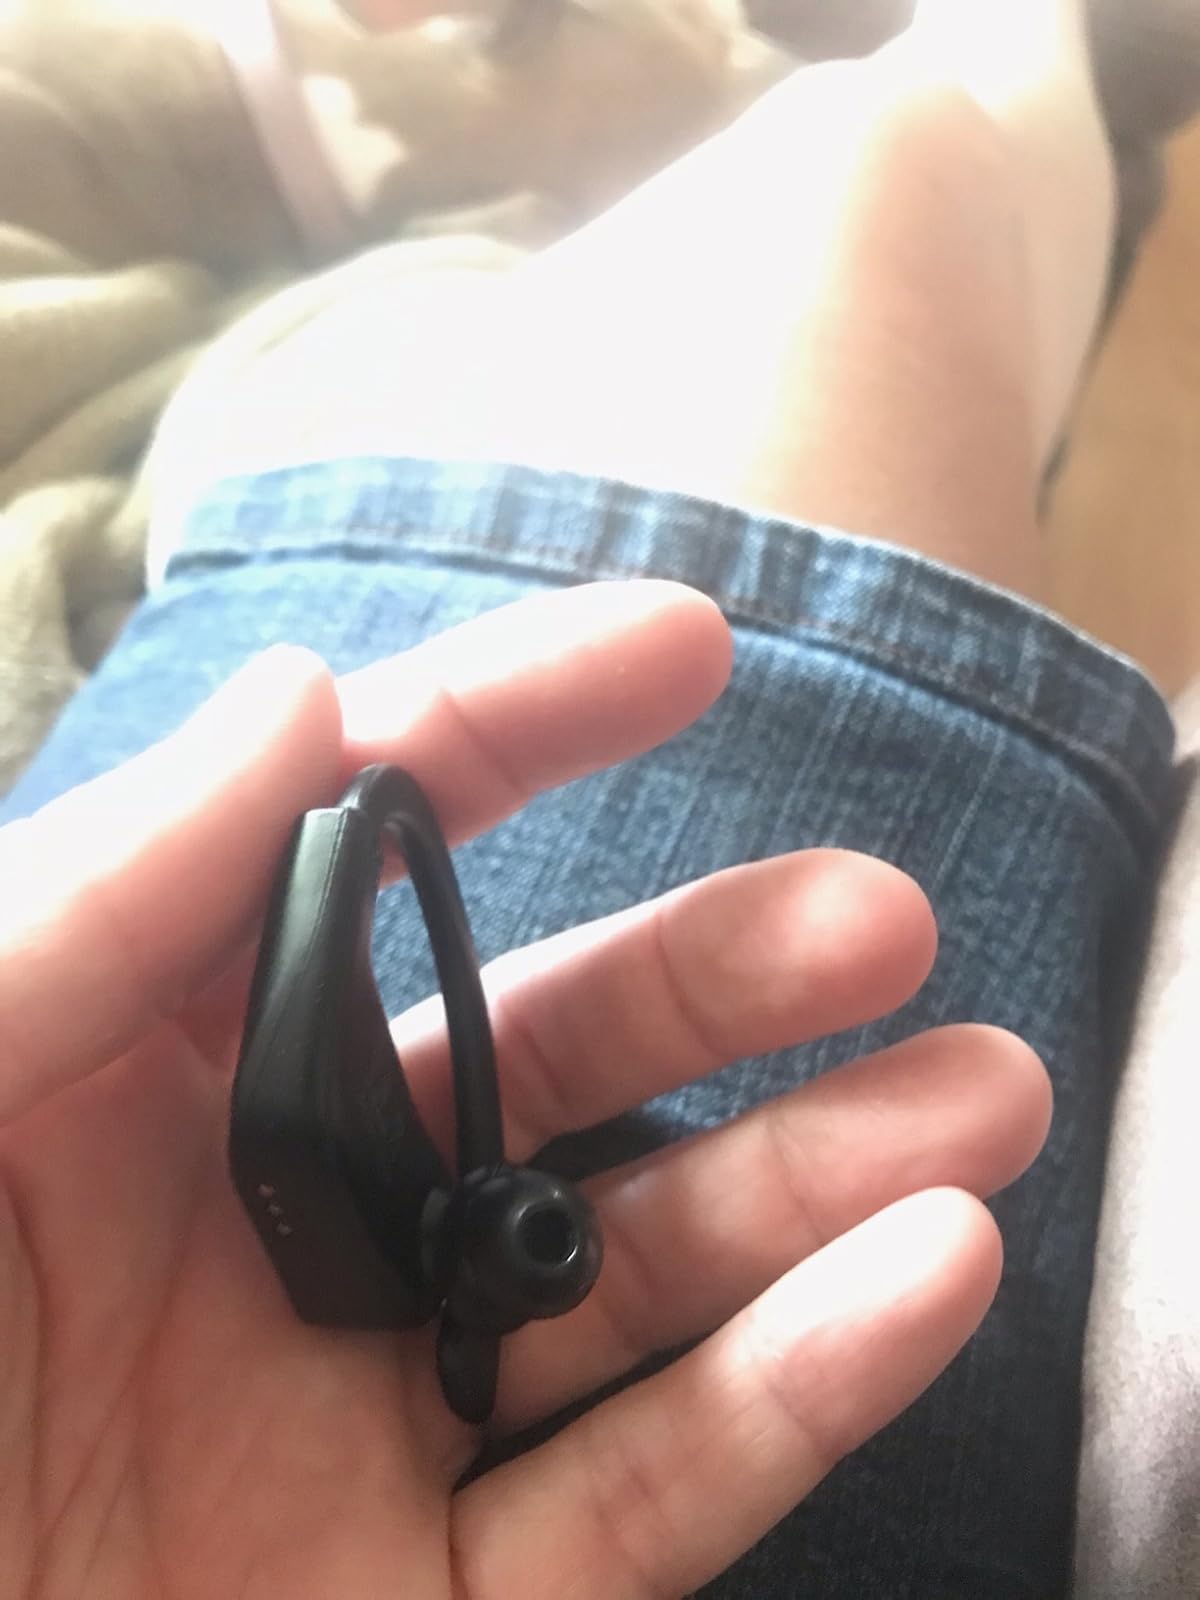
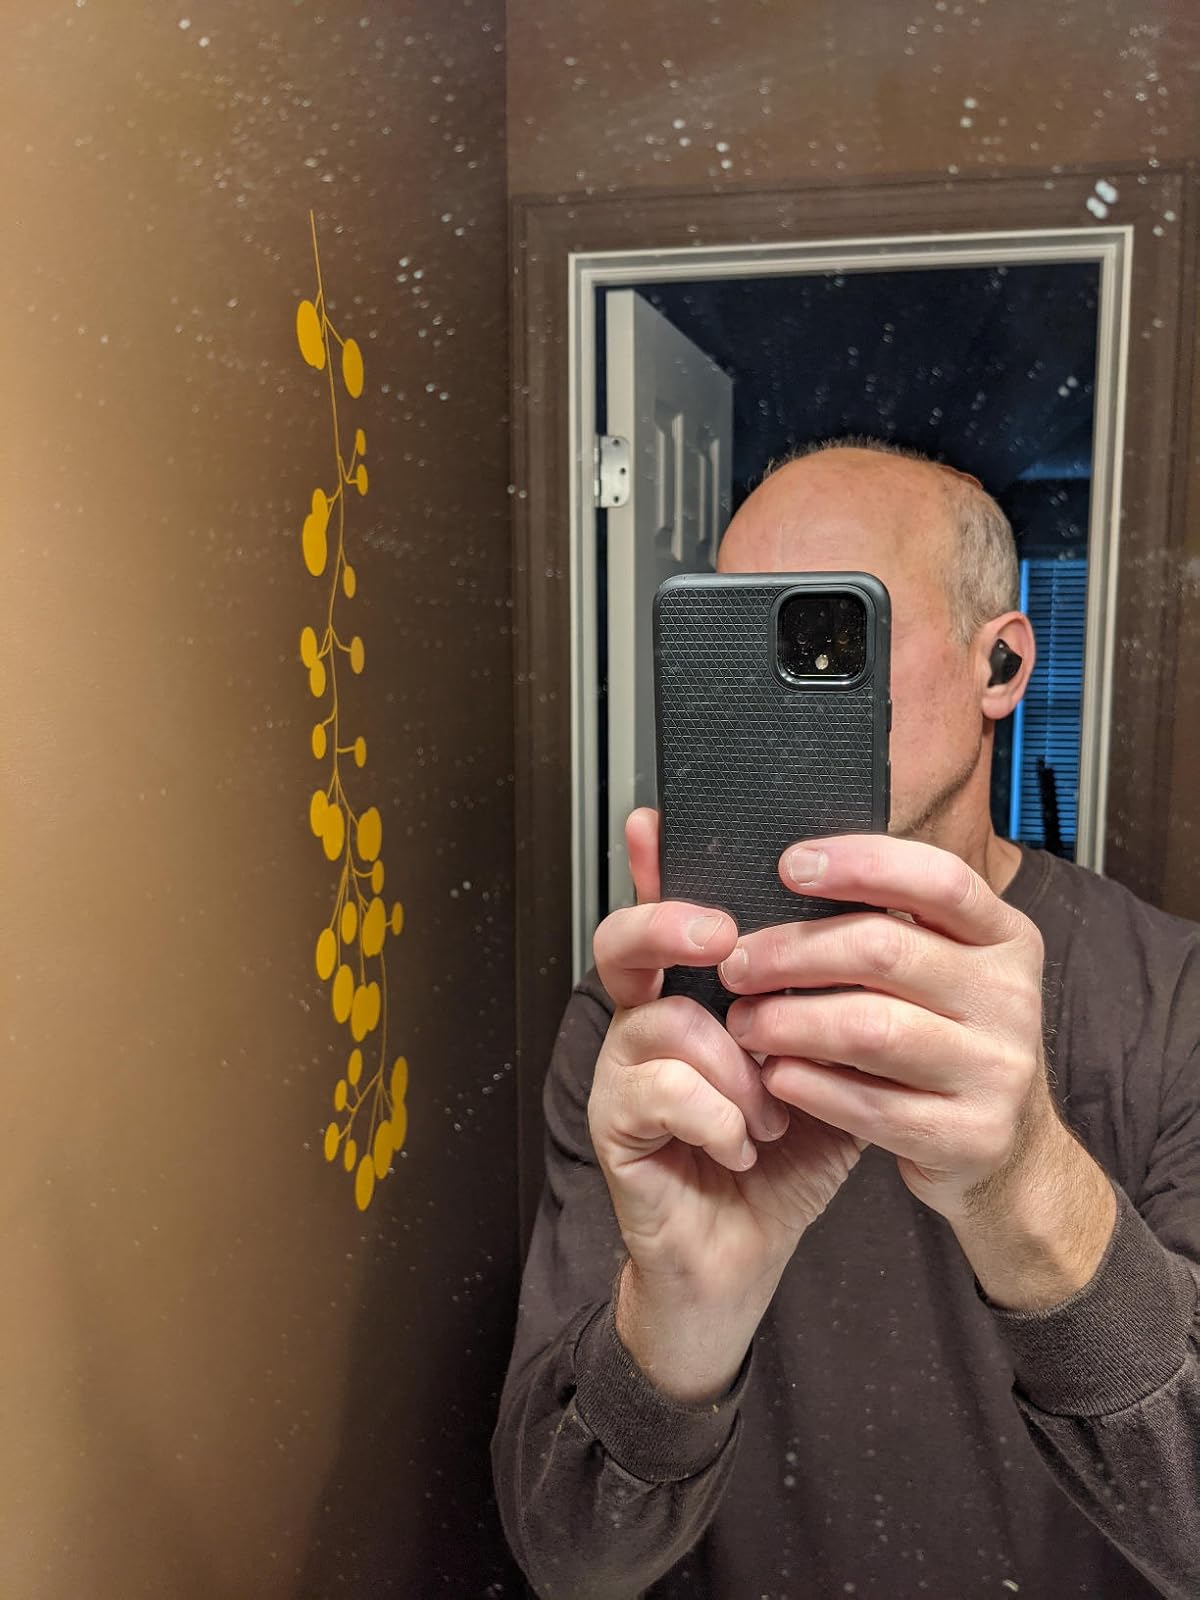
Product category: earbuds
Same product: no